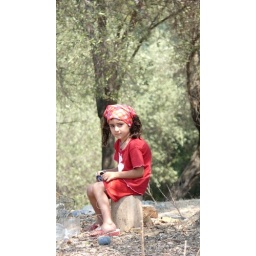
Little girl in red